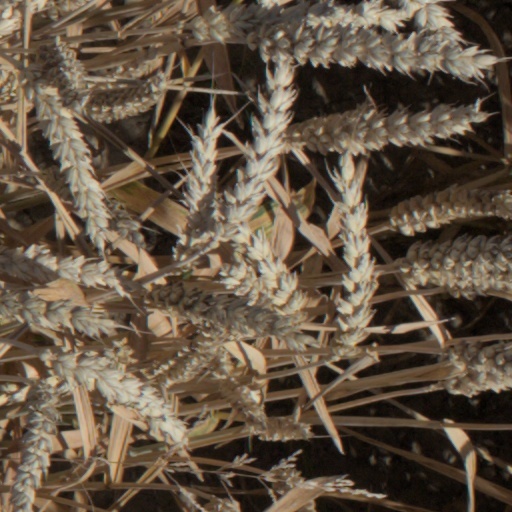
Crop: wheat